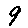
Label: 9